Answer in natural language. Estimate the real world distances between objects in the image. Which object is closer to Television (marked A), white cone floor lamp (marked B) or modern tv stand in black (marked C)? Choose between the following options: white cone floor lamp (marked B) or modern tv stand in black (marked C)
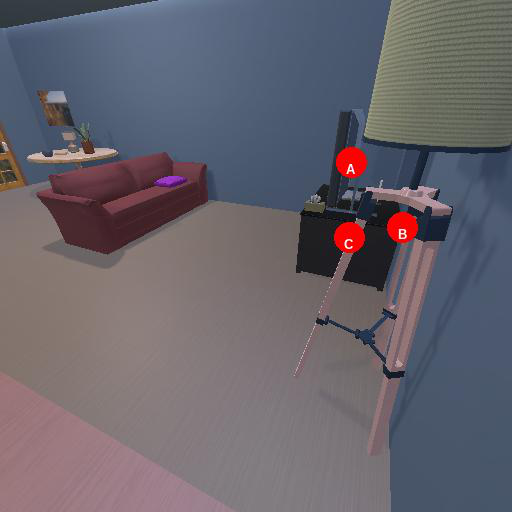
<answer>modern tv stand in black (marked C)</answer>